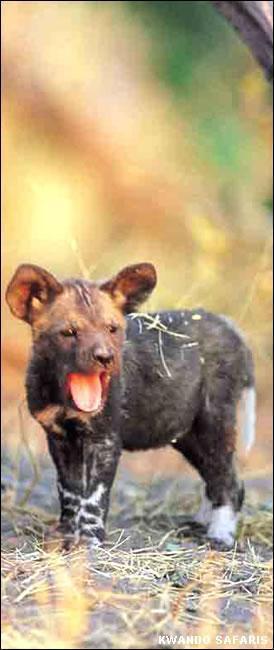
African_hunting_dog